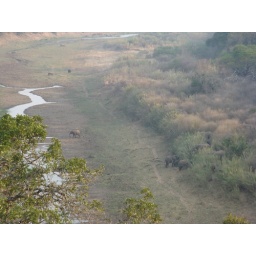
elephant party in river valley1